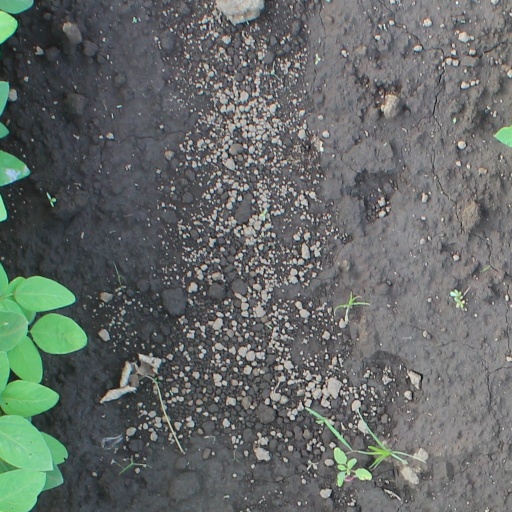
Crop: soybean